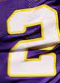
Number: 2